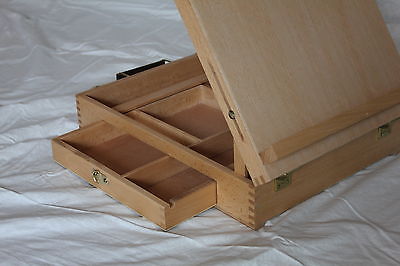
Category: table